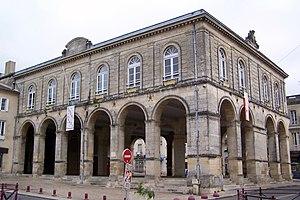
Hôtel de ville de Cadillac (Gironde, France)
Cadillac est une commune du Sud-Ouest de la France, située dans le département de la Gironde, en région Nouvelle-Aquitaine.